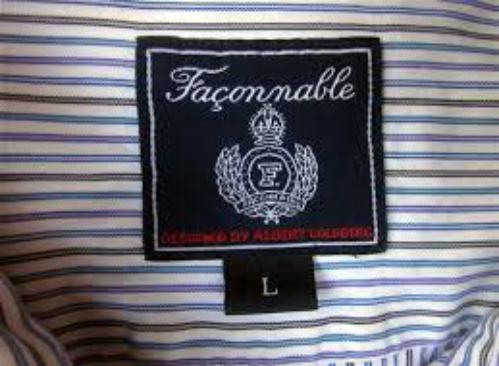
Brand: Faconnable
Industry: Clothes